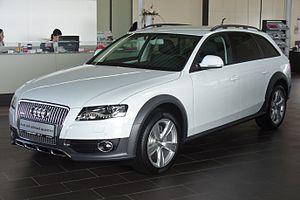
L'Audi Allroad Quattro appartient à une gamme restreinte de grands breaks tout-chemin à transmission intégrale, parmi lesquels on compte les Volvo XC70 Cross Country, Subaru Outback, Peugeot 508 RXH.